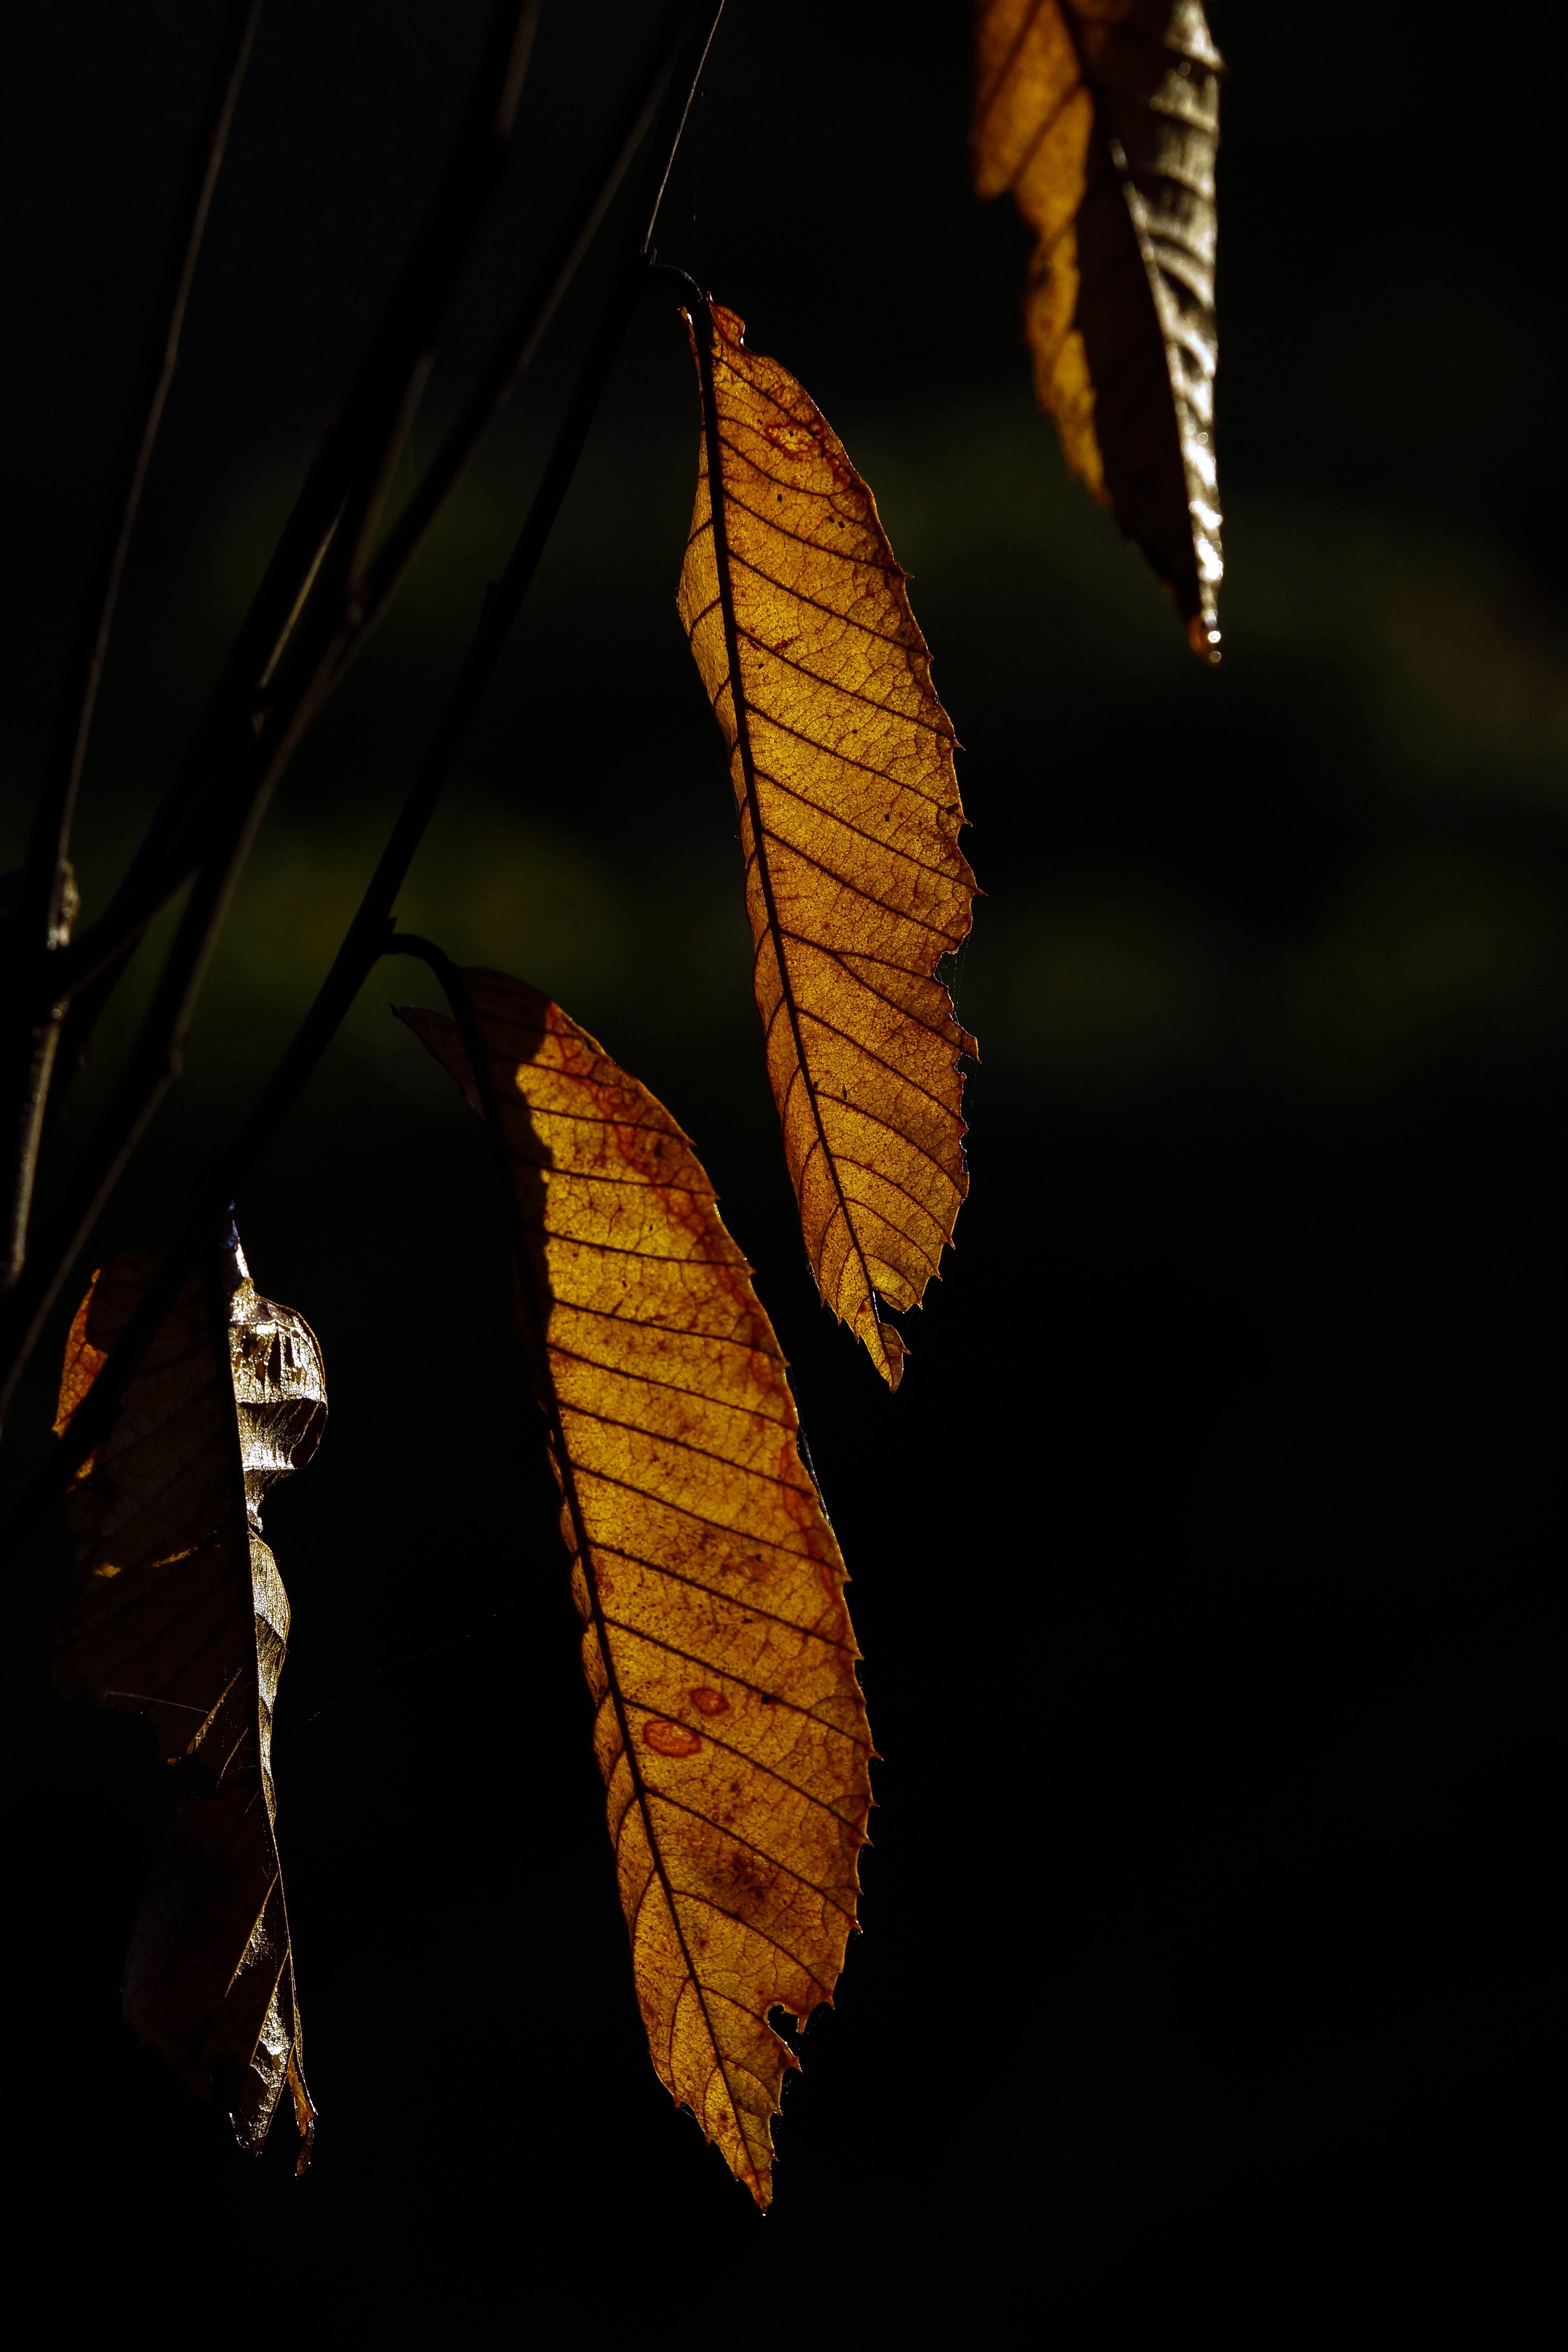
tree, nature, branch, light, plant, sunlight, leaf, flower, photo, reflection, macro, autumn, darkness, yellow, flora, season, flowers, close up, naturaleza, flores, galicia, pontevedra, a77, espana, g, ggl1, gaby1, xovesphoto, varios, some, sonya77, gphoto, xelodegalicia, sonya77v, tamron180mmmacro, macro photography, gabrielcoru a, plant stem